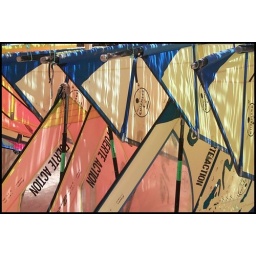
Fuerteventura. Windsurfers sails where stored in a hut with a roof made of grass or reeds letting some light through.